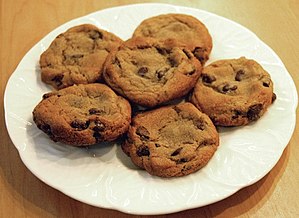
Småkage
Chocolate chip cookies - eksempel på småkager fra USA
Småkage er en form for kage, som både er mindre og har en mere koncentreret konsistens. Typisk er den flad og det er muligt at holde en småkage i hånden, hvor en kage for det meste skal spises med en form for bestik. Typisk indeholder småkager ikke nogen form for hævemiddel.